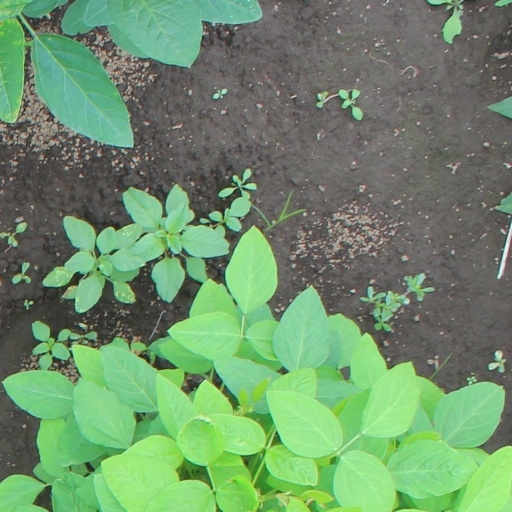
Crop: soybean